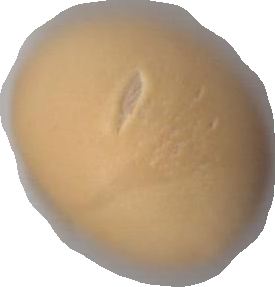
Variety: Grobogan